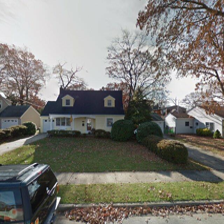
Label: streetView